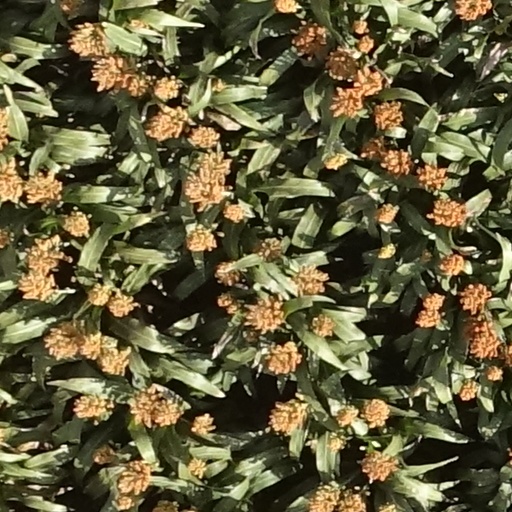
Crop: sorghum